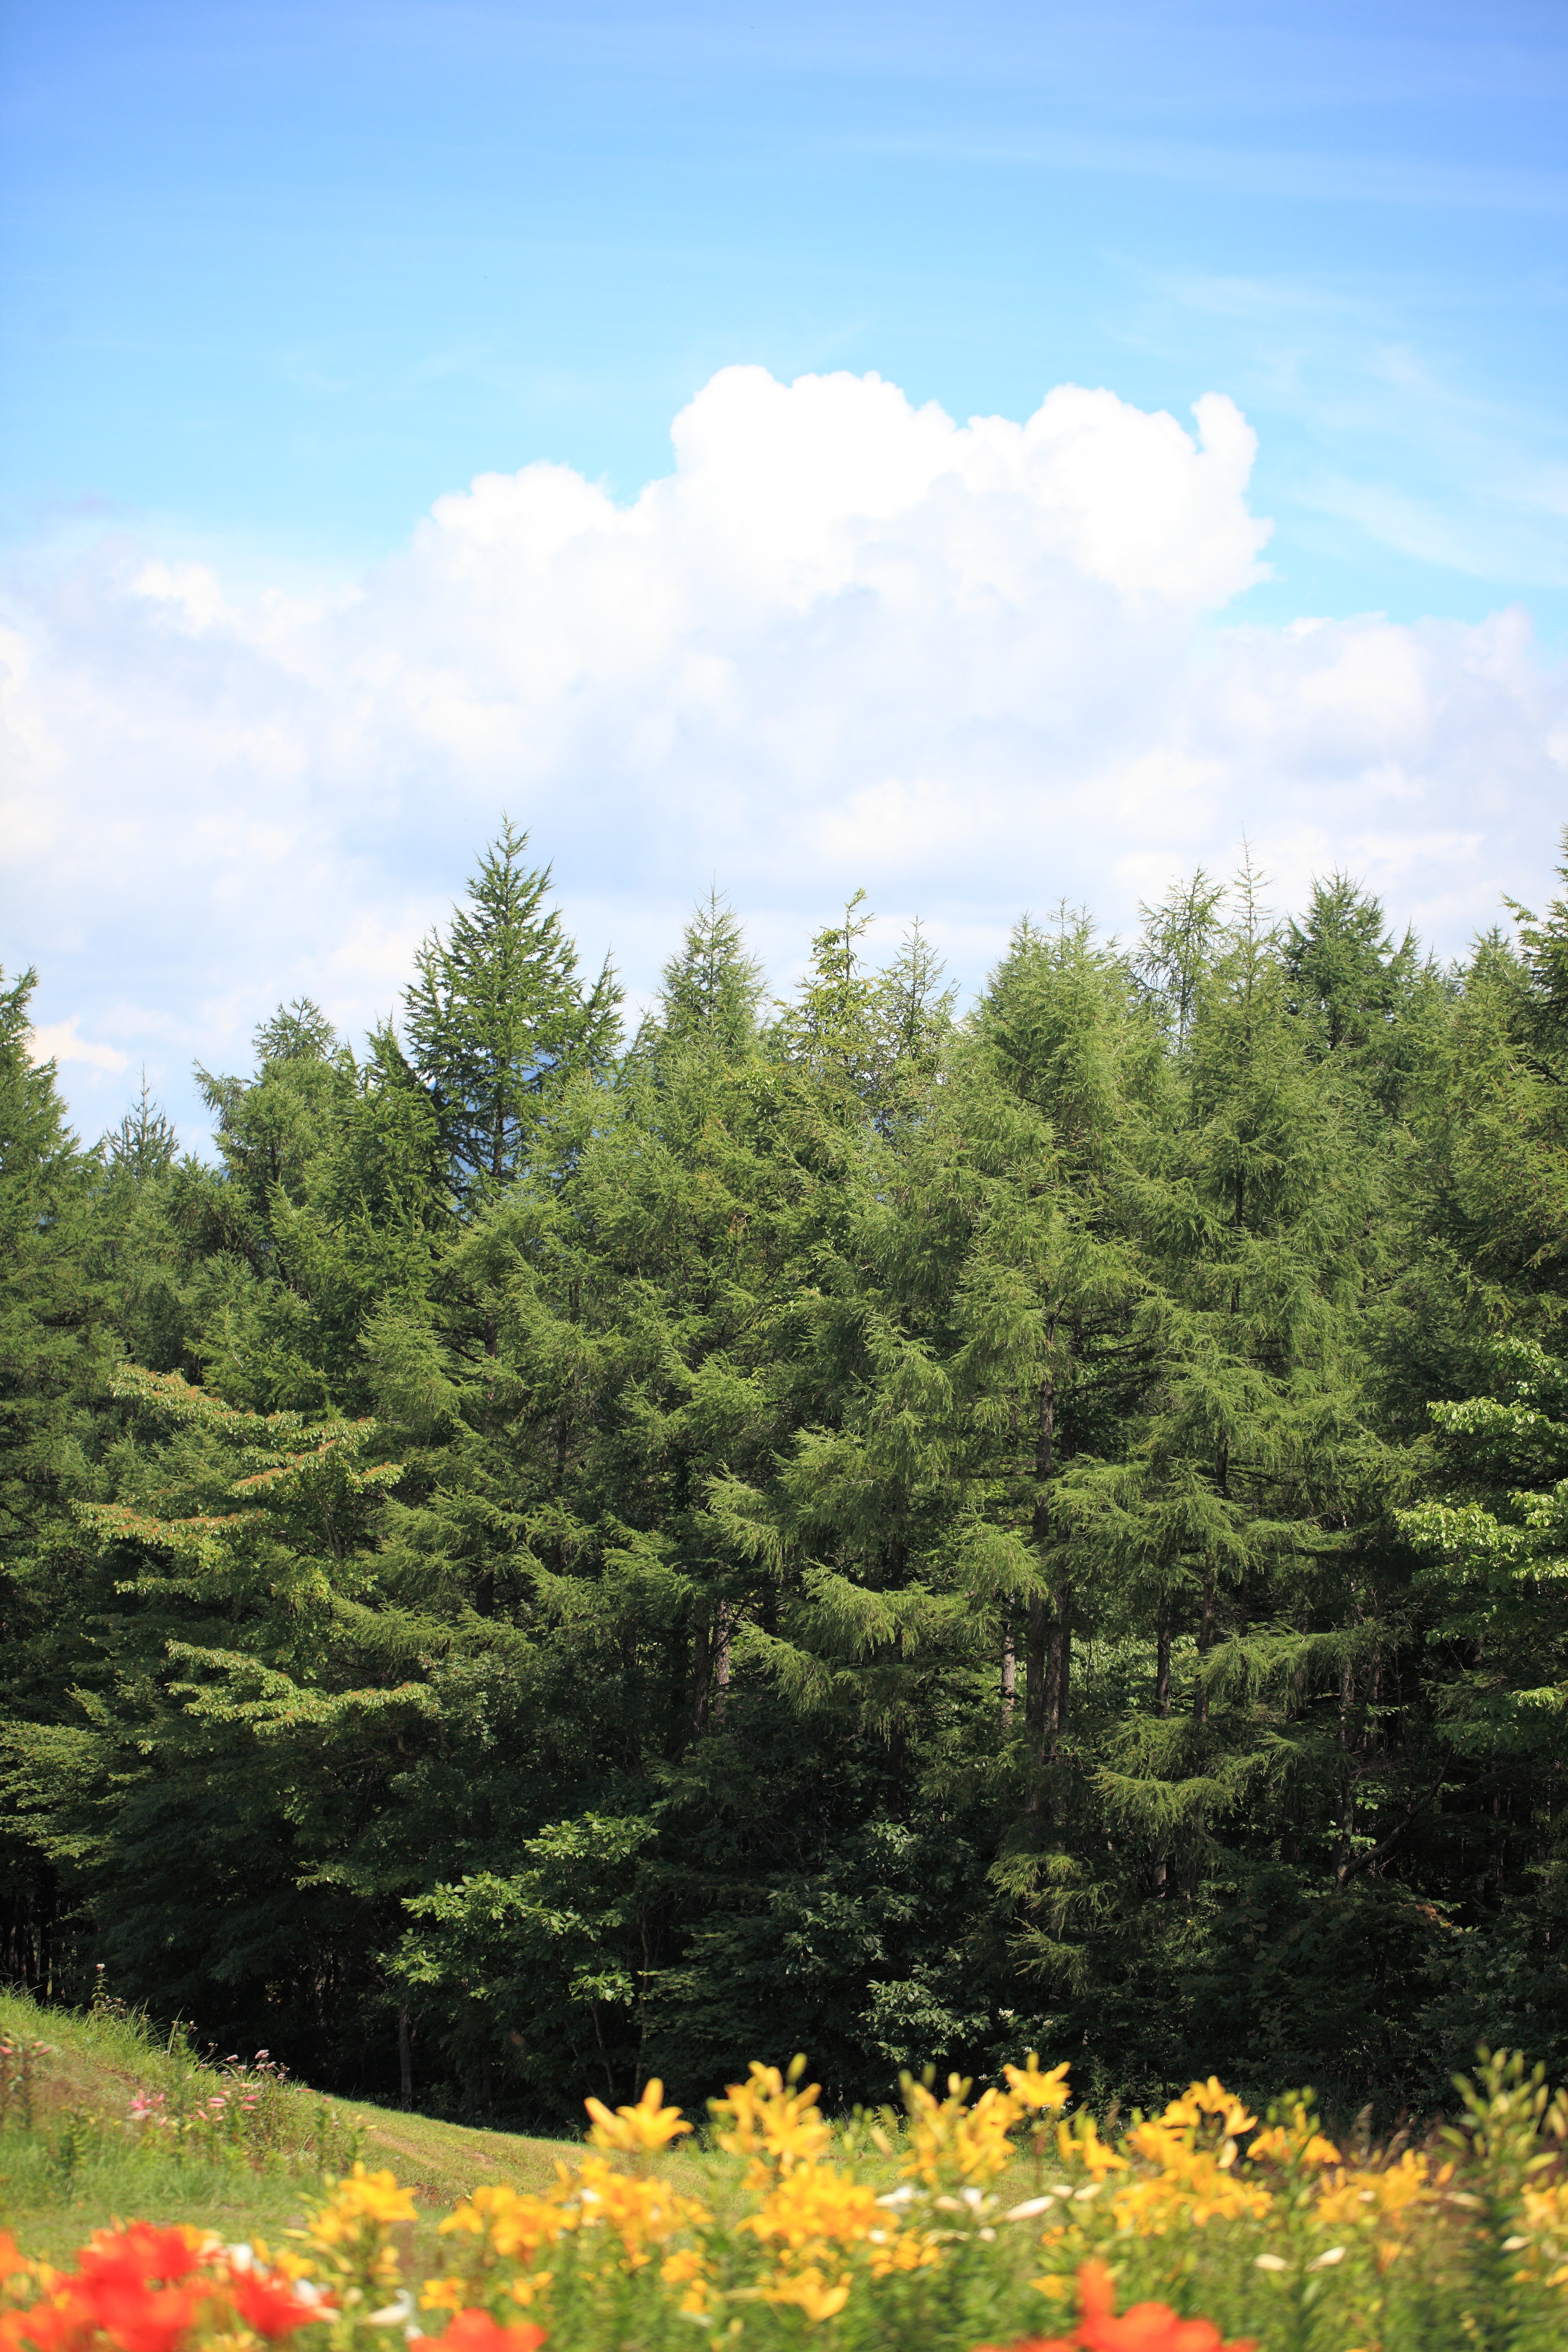
landscape, tree, nature, forest, grass, wilderness, blossom, mountain, plant, meadow, leaf, hill, flower, high, autumn, flora, cool image, grassland, vegetation, shrub, 5d, hires, lily, woodland, habitat, markii, ecosystem, hi, res, resolution, lilium, huntermountain, biome, natural environment, woody plant, temperate broadleaf and mixed forest, temperate coniferous forest, land plant